Love the Way You Lie

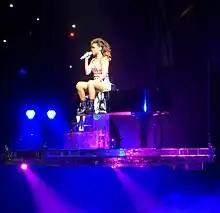
Rihanna is standing on a grand piano on a stage illuminated with purple light.

Rihanna sings the hook in front of a burning house, while an interspersing scene shows fire on a woman's (Fox) palms. In another scene, the woman is asleep with her lover (Monaghan) and wakes up. As Eminem begins to rap in an open field, the woman attacks her lover after seeing the name "Cindy" and a phone number written on his hand. He unsuccessfully tries to kiss the woman and brings her back after she attempts to leave him. The man then pushes her onto the wall and aims his fist at her, puncturing the wall instead. After Rihanna sings again, the video flashes back to when the couple first meet "at a seedy dive bar next door" to a liquor store. The man steals a bottle of vodka and they kiss on the rooftop.